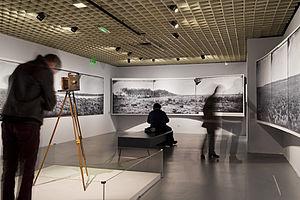
Exposition ""Félix Arnaudin, le guetteur mélancolique"" au Musée d'Aquitaine du 14 avril au 31 octobre 2015. Reconstitution d'une vue panomarique de la lande à partir des photographies de Félix Arnaudin."
Simon Arnaudin, dit Félix Arnaudin, né le 30 mai 1844 à Labouheyre et mort le 6 décembre 1921 dans la même ville, est un poète et photographe français spécialiste de la Haute-Lande.